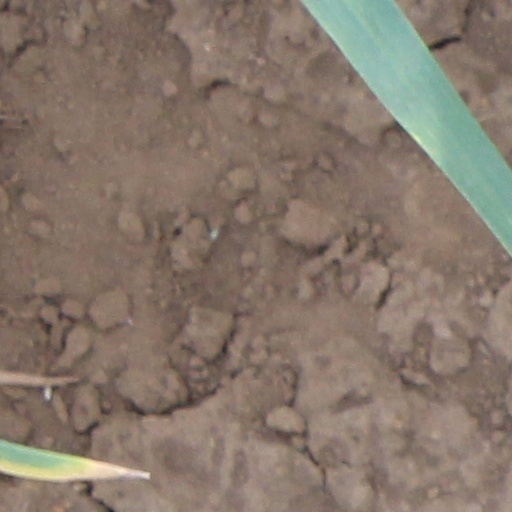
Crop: wheat